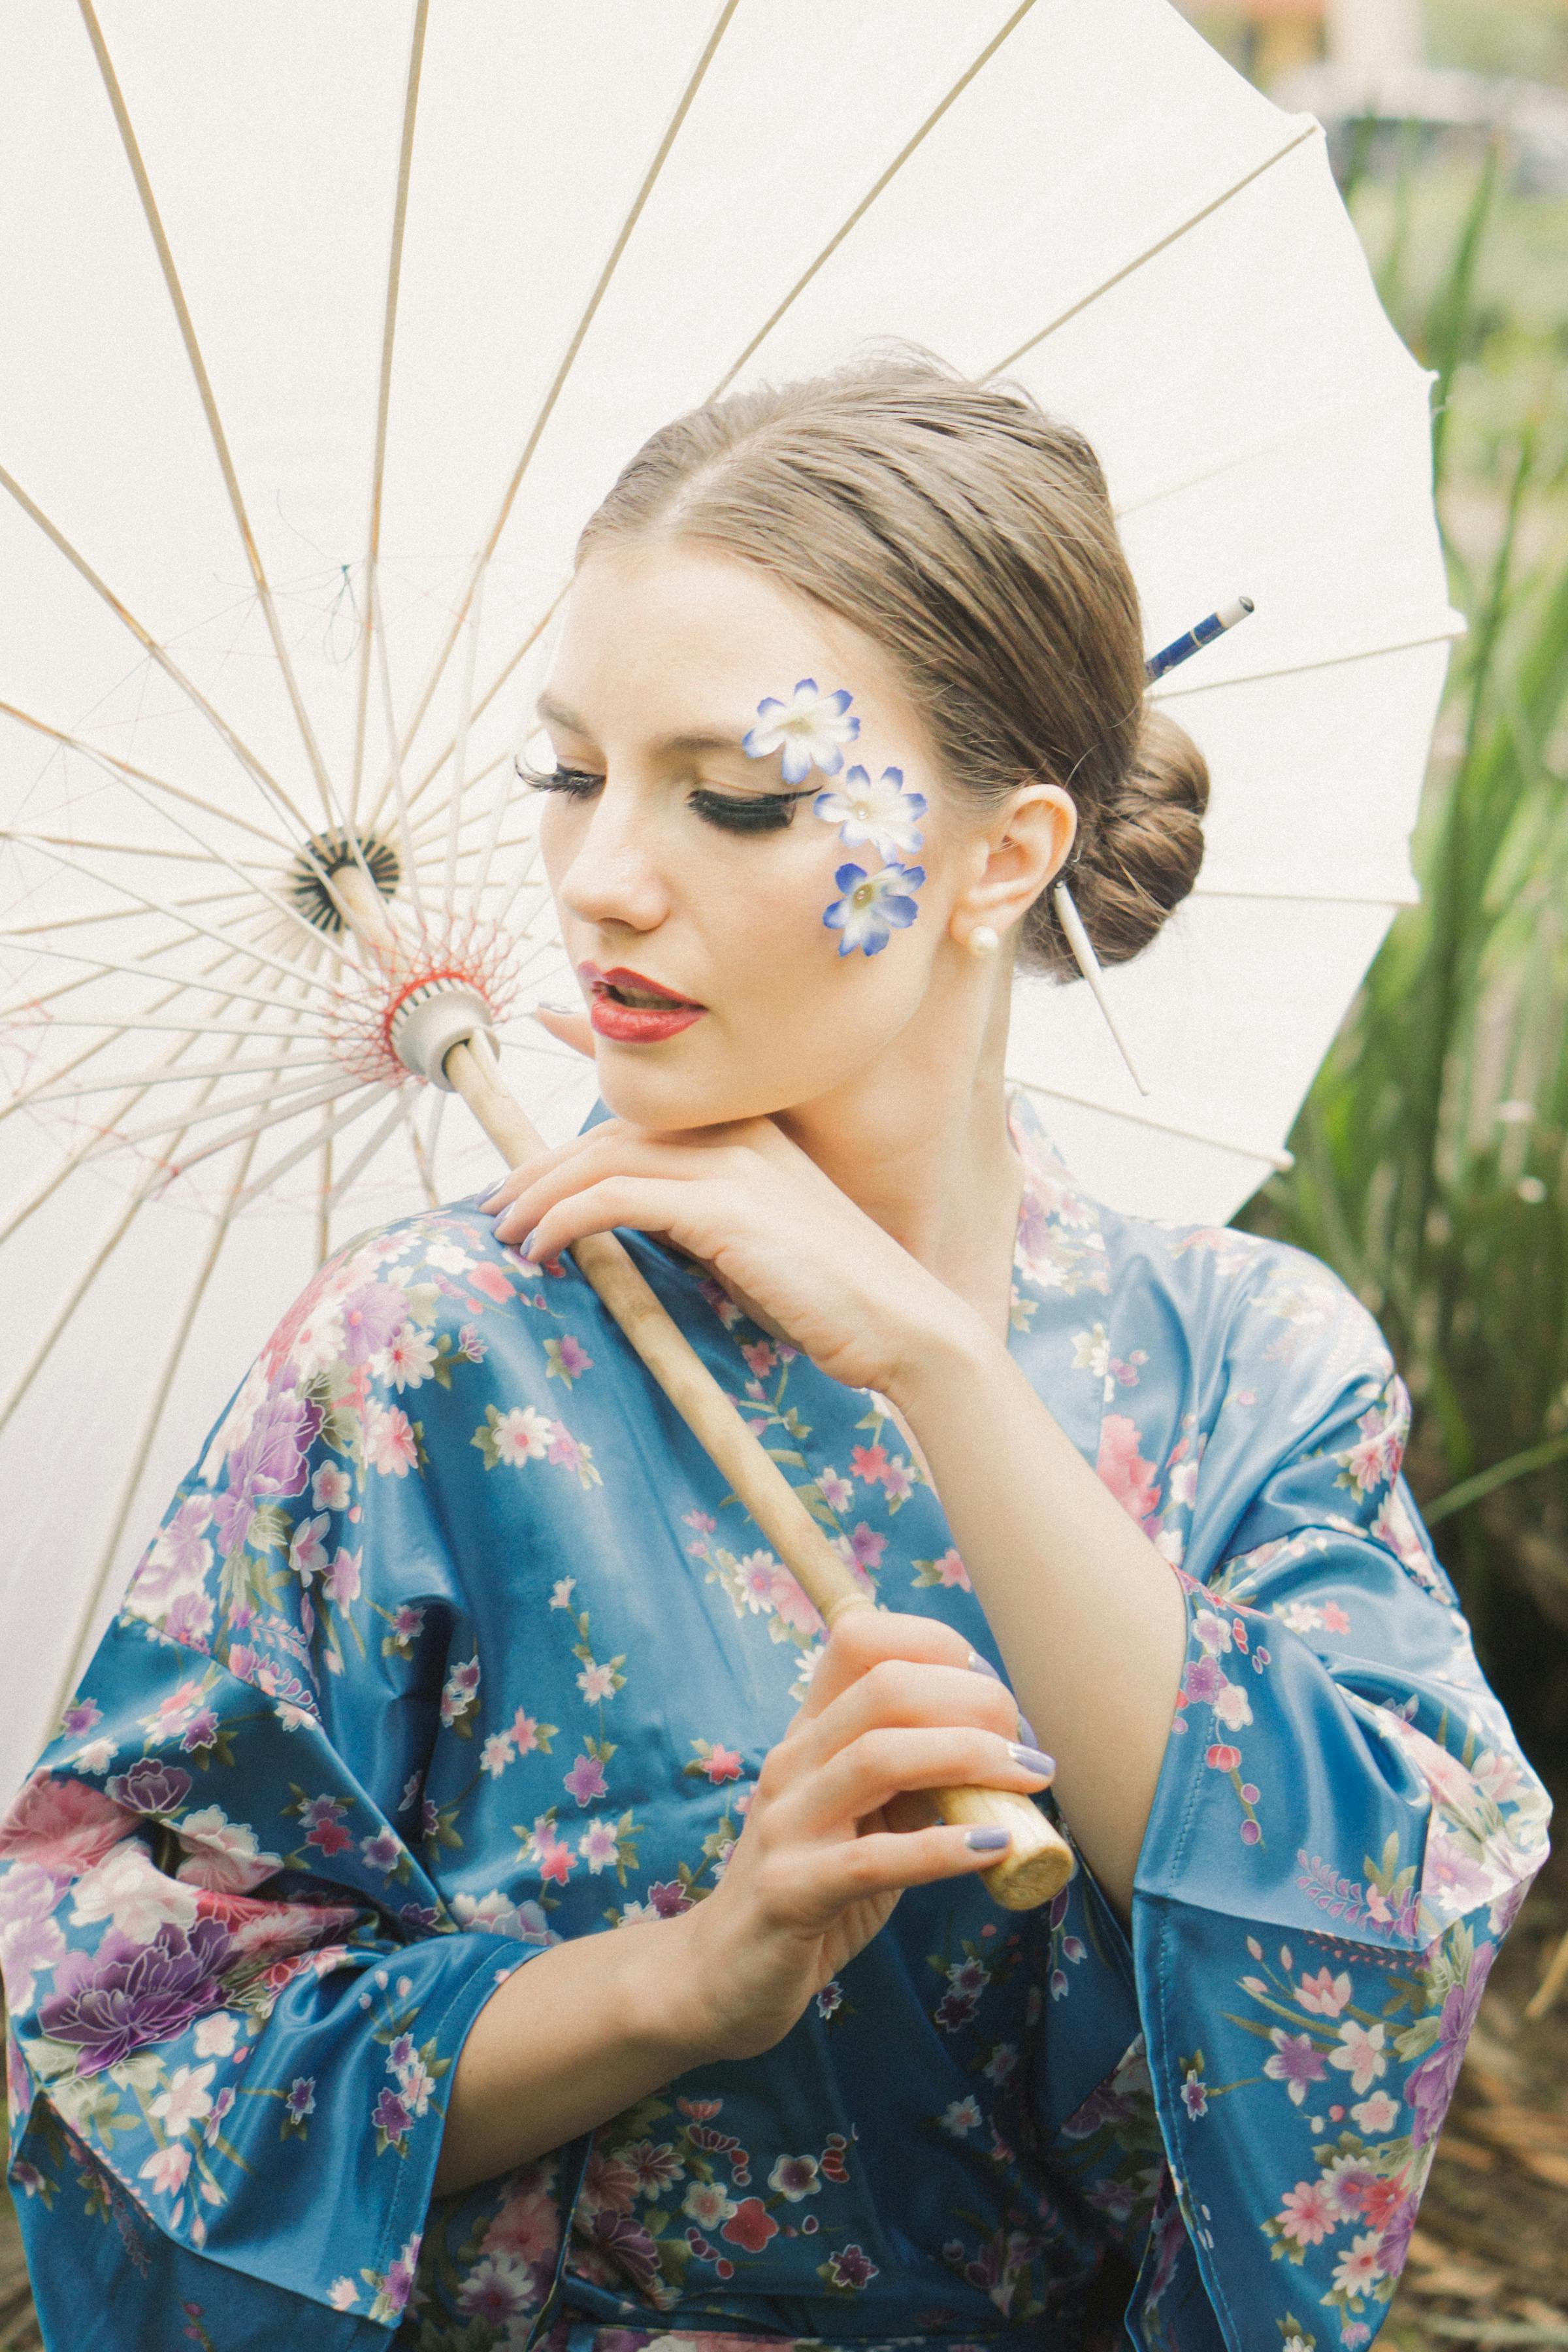
woman, clothing, skin, shoulder, eyelash, neck, fashion, sleeve, makeover, cool, fashion design, beauty, long hair, electric blue, formal wear, pattern, jewellery, event, magenta, brown hair, fashion accessory, peach, vintage clothing, portrait photography, tradition, eyewear, costume, headpiece, fashion model, photo shoot, hair accessory, sitting, hair coloring, necklace